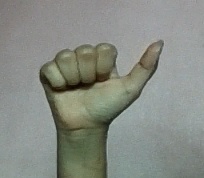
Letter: dhad